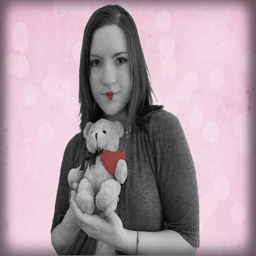
A woman wearing lipstick in the shape of a heart holding a small teddy bear.
a girl holding a teddy bear thats holding a red heart
The woman is holding a teddybear with a heart on it.
A woman with a heart on her lip is holding a teddy bear.
A girl wearing heart shaped lipstick holding a teddy bear